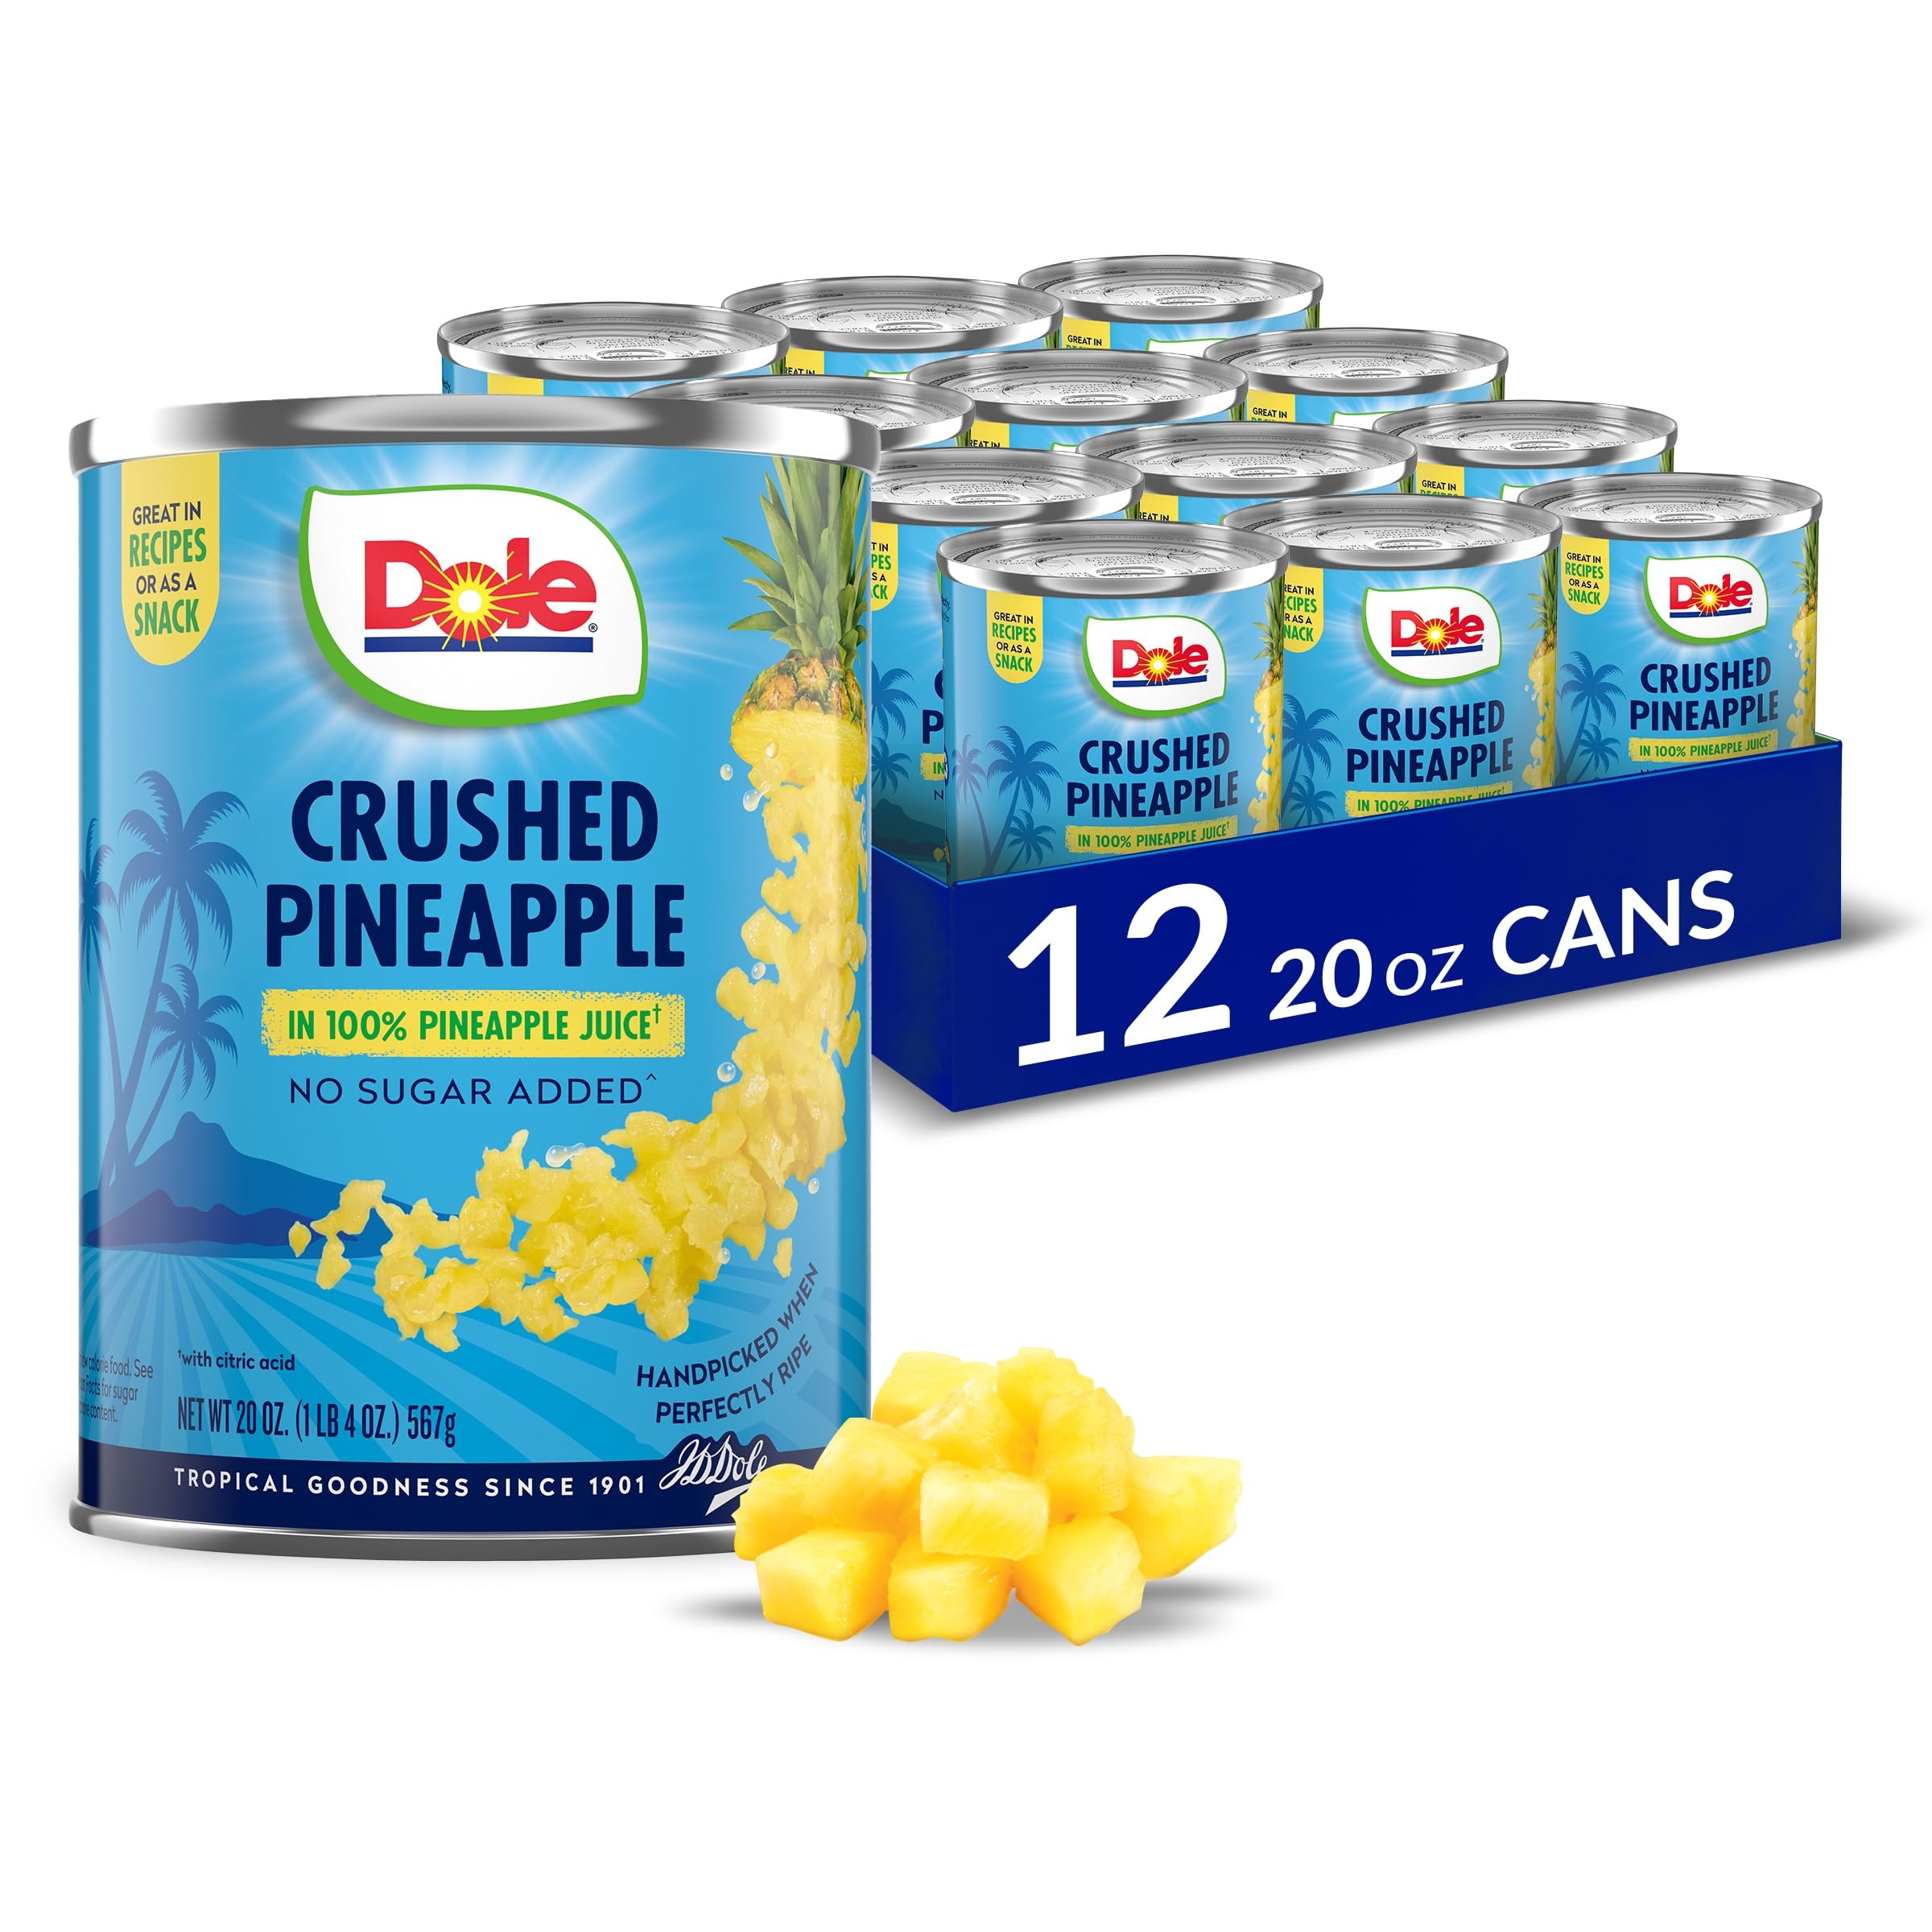
Item Name: Dole Canned Fruit, Crushed Pineapple in 100% Pineapple Juice, Gluten Free, Pantry Staples, 20 Oz, 12 count, Packaging May Vary
Bullet Point 1: NO ADDED SUGAR: DOLE Crushed Pineapple in 100% Pineapple Juice is the perfect snack, addition to smoothies, cottage cheese, yogurt, and works in recipes; No Sugar Added, Not a low calorie food. See Nutrition Facts for sugar and calorie content
Bullet Point 2: NATURALLY GLUTEN FREE: DOLE Crushed Pineapple in 100% Juice is rich in Vitamin C and is made from all natural fruit and non-GMO ingredients; It's naturally gluten free and Kosher, and make a great snack for kids and adults
Bullet Point 3: DELICIOUS PINEAPPLE: With Dole's shelf-stable pineapple products, you can have the delicious taste of refreshing pineapple anywhere, anytime and in bulk; Try Dole's pineapple slices, pineapple chunks, pineapple tidbits, and pineapple juice
Bullet Point 4: SNACKS AND JUICES: From packaged shelf stable fruit, to dried fruit, fruit juices, and frozen fruit, Dole is a world leader in growing, sourcing, distributing, and marketing packaged fruit and snacks to brighten your day
Bullet Point 5: REFRESHING FLAVOR: Try the refreshing bright flavor of Dole's packed fruit, fruit juice, and other pantry staples in all your favorite recipes or snack right out of the can!
Bullet Point 6: Made with all natural fruit, See ingredient list
Value: 240.0
Unit: Ounce

Price: 7.78